Revelation Song

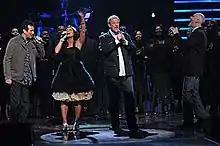
Phillips, Craig & Dean and Kari Jobe performing "Revelation Song" at the 2010 GMA Dove Awards

In 2010, the song won a Dove Award for Worship Song of the Year at the 41st GMA Dove Awards. It was also nominated for Song of the Year.